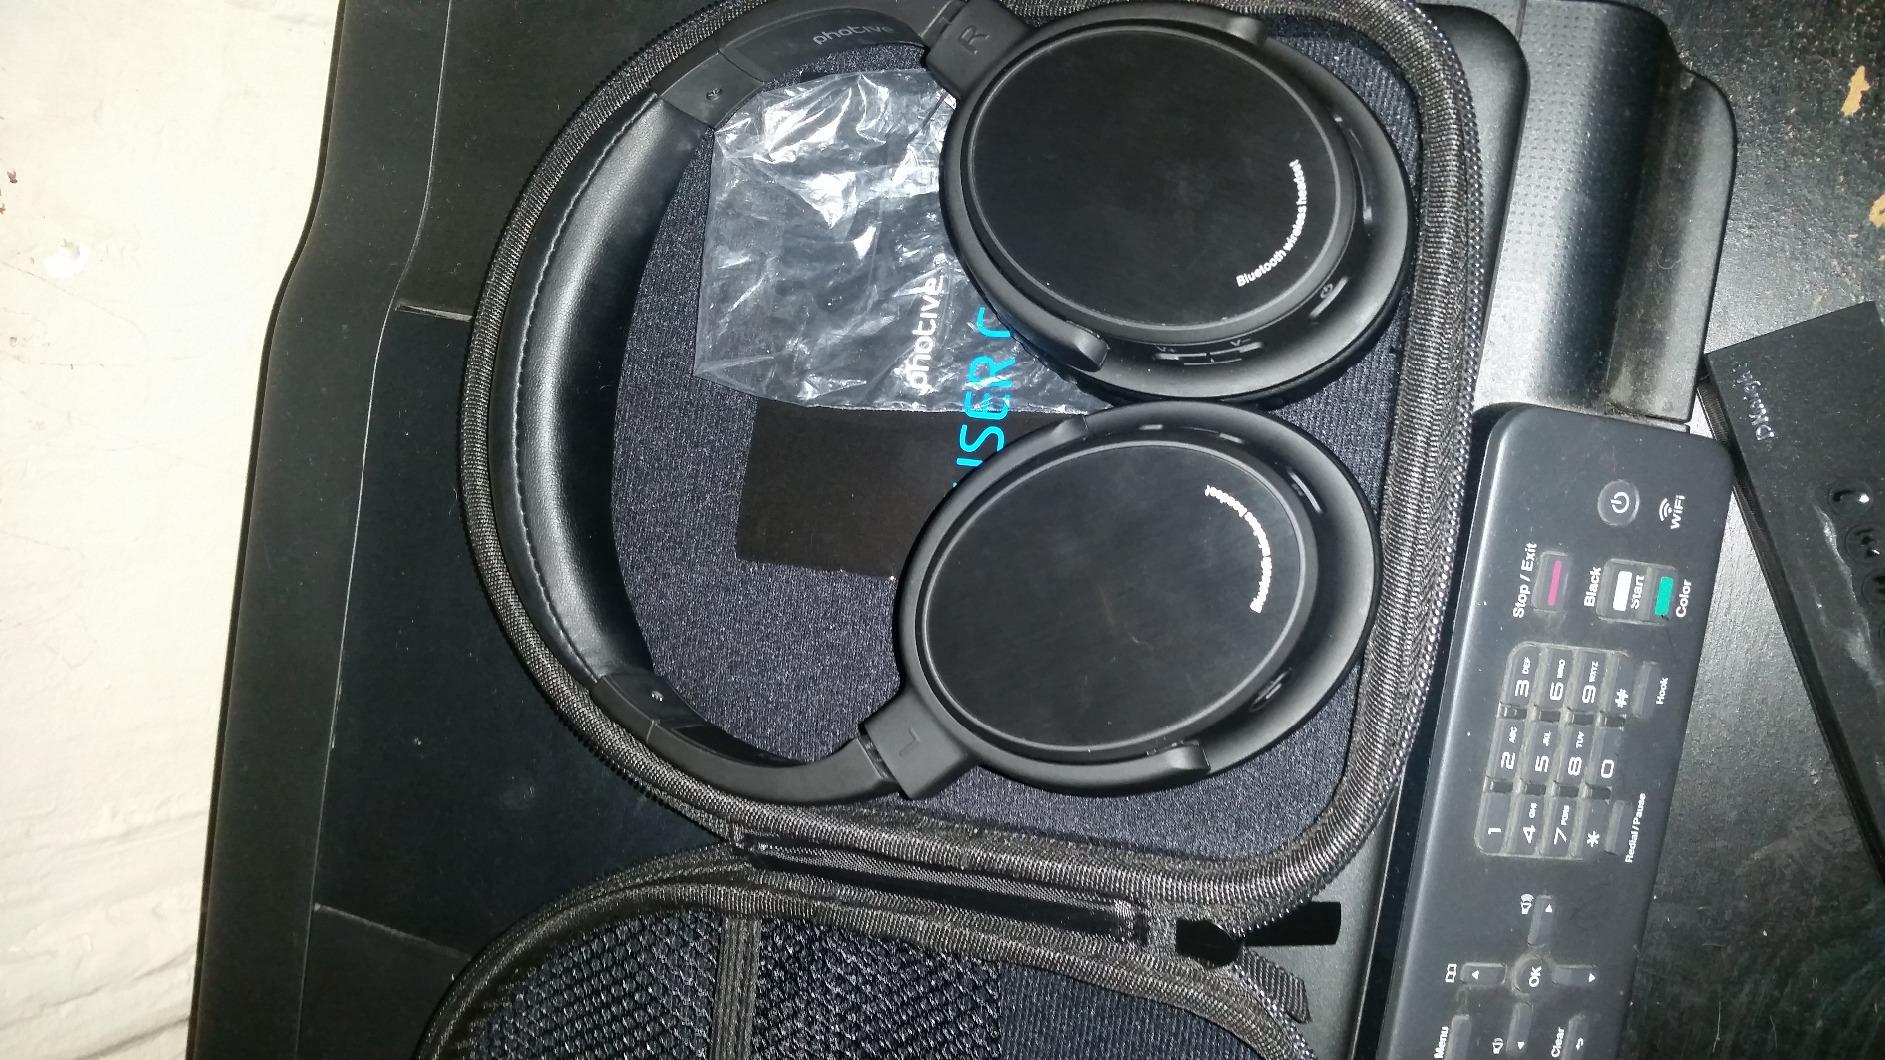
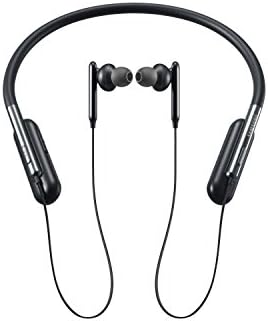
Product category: headphones
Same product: no